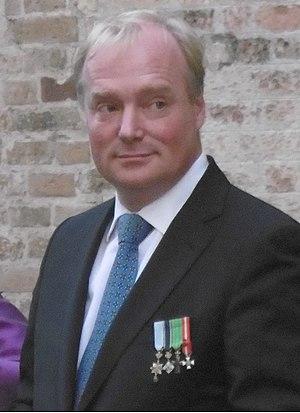
Charles Xavier Bernard Sixte Marie de Bourbon-Parme, qui porte le titre de courtoisie de duc de Parme, né le 27 janvier 1970 à Nimègue, dans la province de Gueldre, aux Pays-Bas, est le chef actuel de la maison de Bourbon-Parme et un membre de la famille royale élargie des Pays-Bas.
Le titre de « duc de Madrid » est un titre nobiliaire espagnol, irrégulier puisque non reconnu constitutionnellement, créé par le prétendant carliste au trône d’Espagne Charles de Bourbon, roi d’Espagne sous le nom de « Charles VII », pour un usage strictement personnel.
Le duché de Parme et Plaisance était un petit État de la péninsule italienne qui exista entre 1545 et 1802 puis de 1814 à 1859.